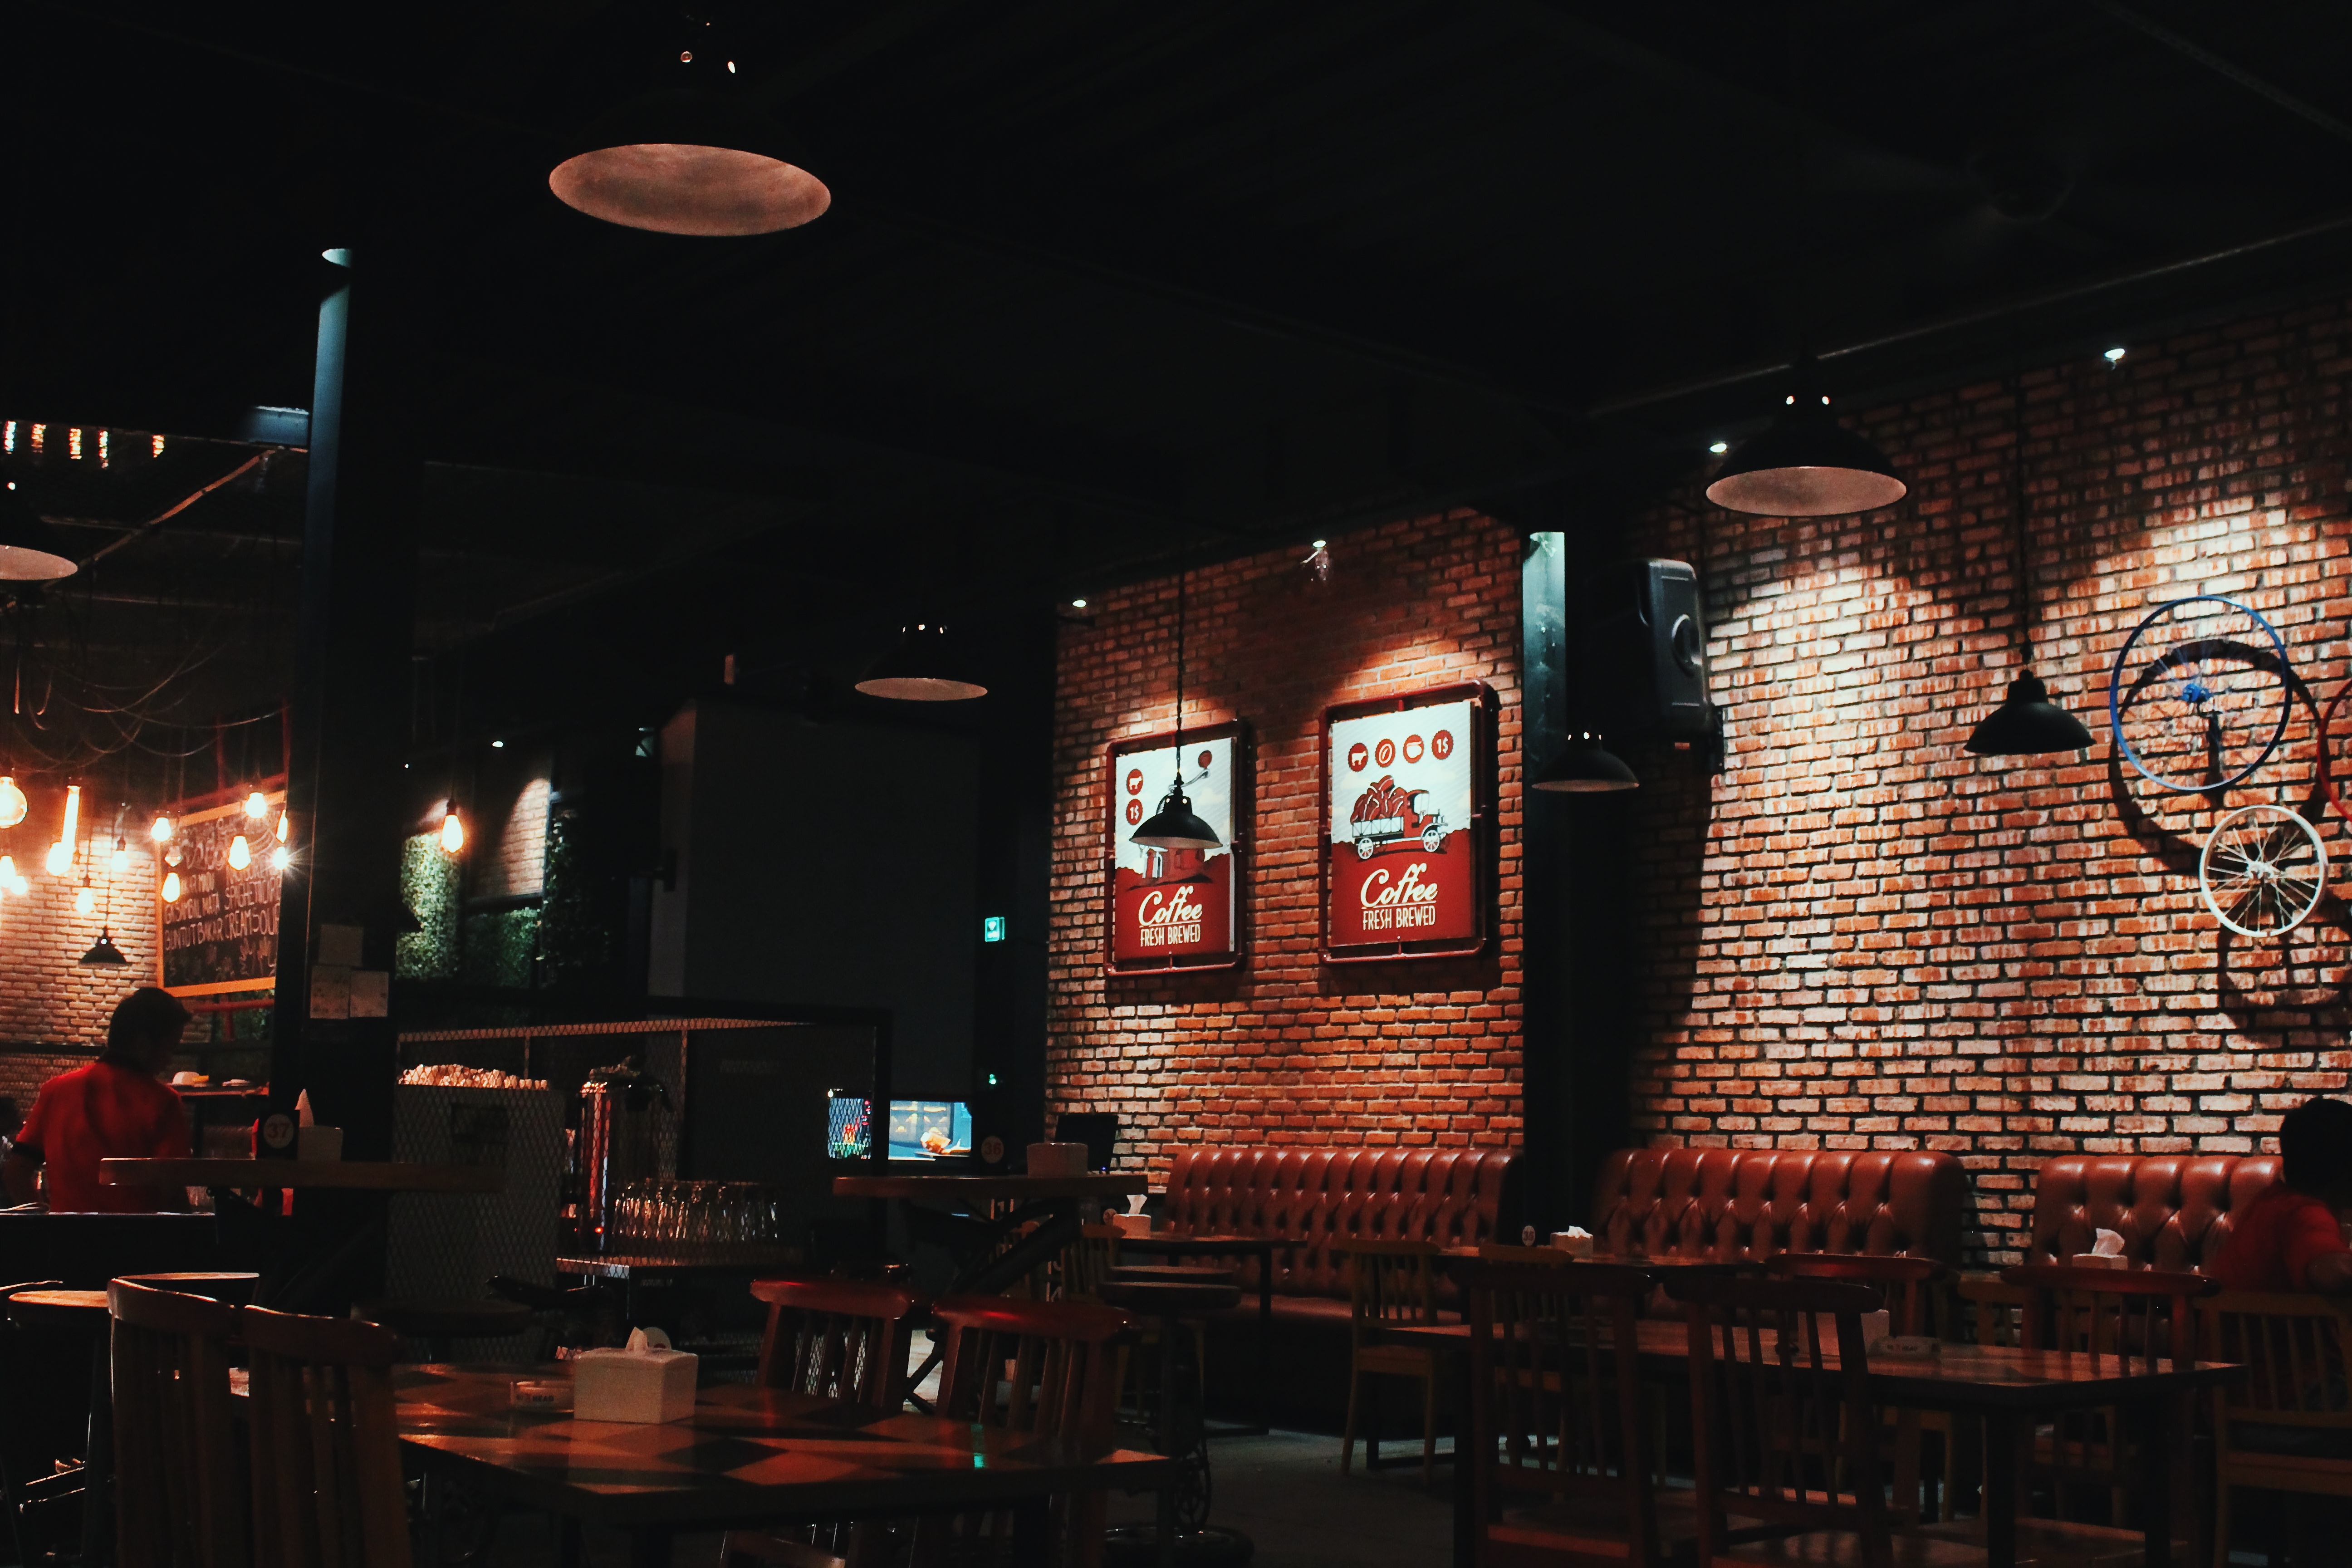
restaurant, bar, stage